Bayard Rustin

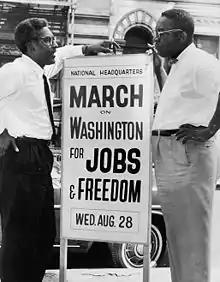
Rustin and Cleveland Robinson of the March on Washington for Jobs and Freedom on August 7, 1963

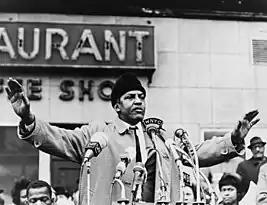
Rustin, 1965

A few weeks before the March on Washington for Jobs and Freedom in August 1963, South Carolina Senator Strom Thurmond railed against Rustin as a "Communist, draft-dodger, and homosexual", and had his entire Pasadena arrest file entered in the record. Thurmond also produced a Federal Bureau of Investigation photograph of Rustin talking to King while King was bathing to imply that there was a same-sex relationship between the two, which both men denied.